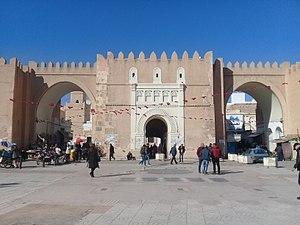
Bab Diwan - Porte Delcassé, vue d'ensemble avec les ouvertures des années 1970
Bab Diwan, aussi appelée Bab El Bhar, est l'une des portes de la médina de Sfax, aménagée au milieu de la face sud des remparts entre Bab El Kasbah à l'ouest et Bab Borj Ennar à l'est.
Les portes de la médina de Sfax sont les différents points d'accès de la médina de Sfax à travers les remparts qui l'entourent. Elles sont constituées de neuf portes dont deux médiévales et sept construites au XXᵉ siècle.